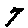
Label: 7